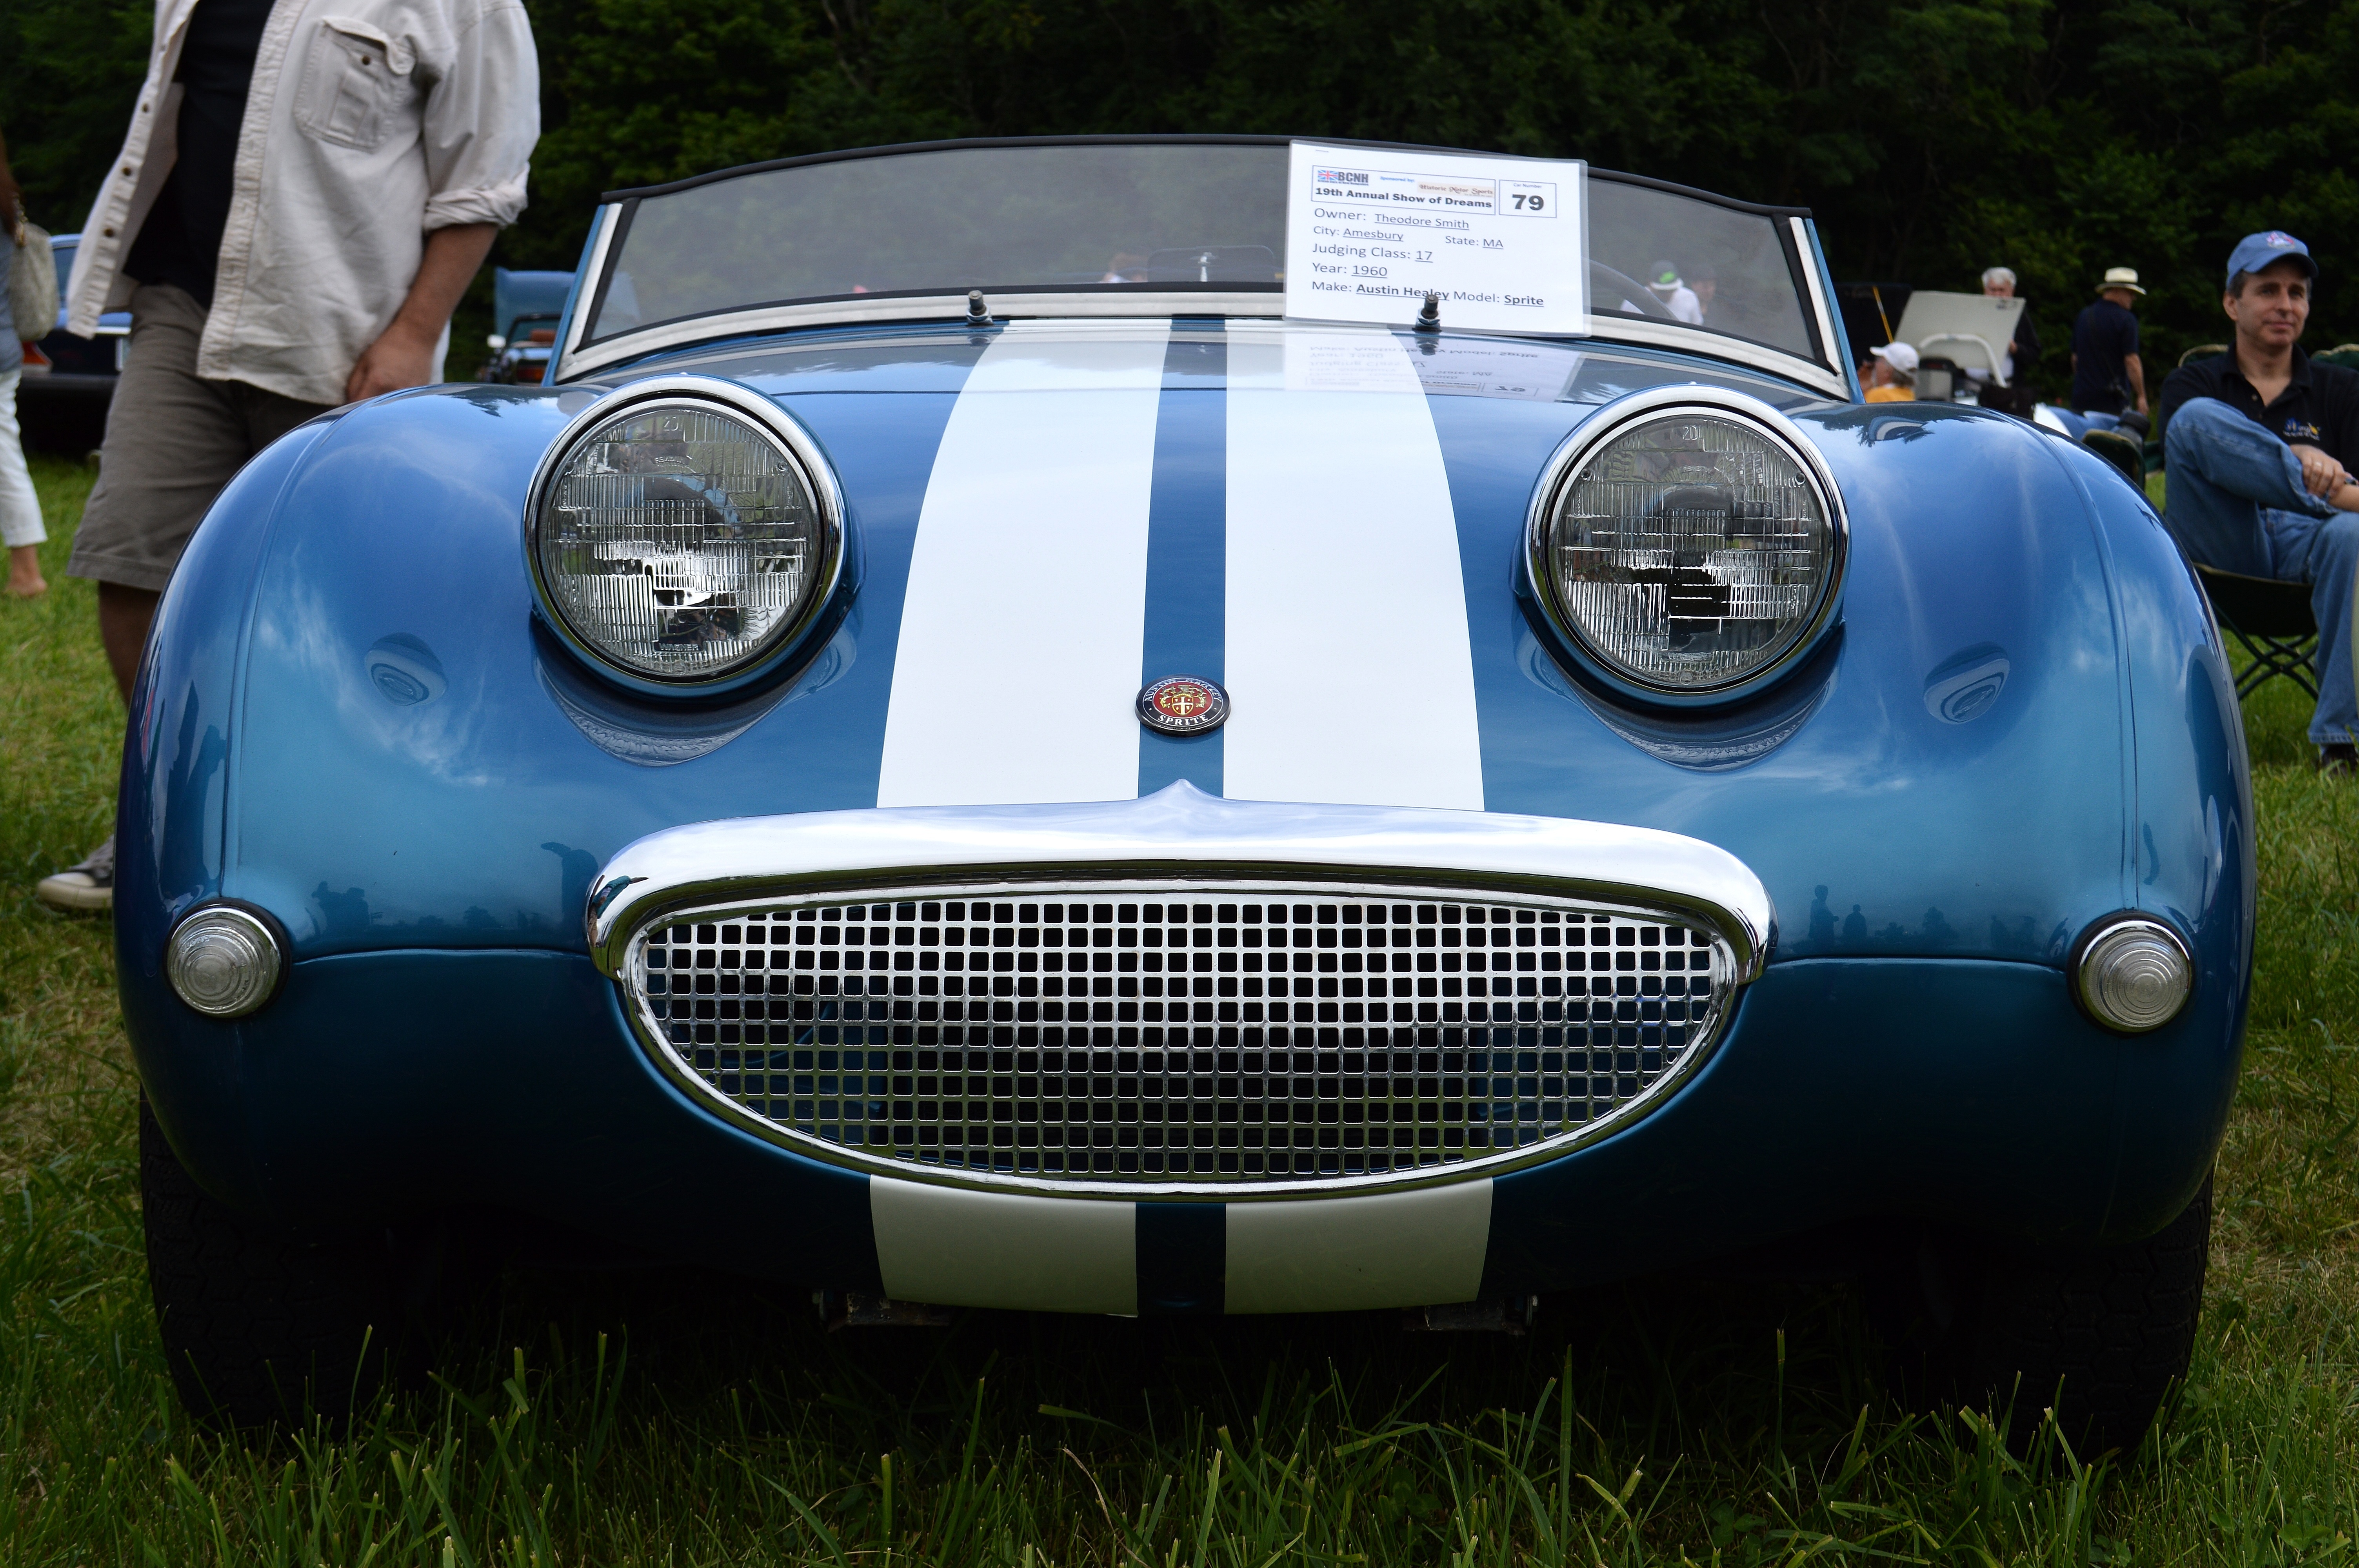
car, vehicle, sports car, vintage car, race car, convertible, antique car, land vehicle, automobile make, automotive design